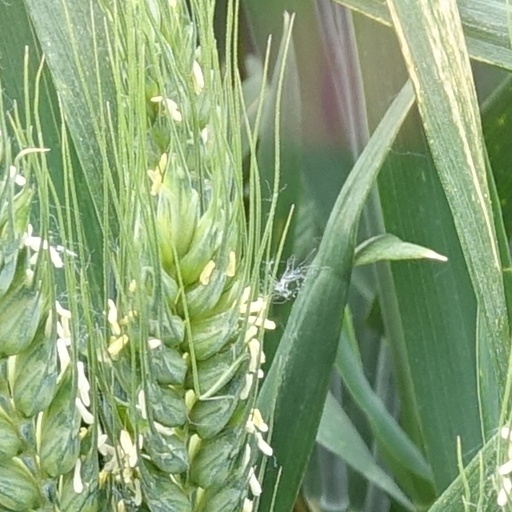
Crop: wheat